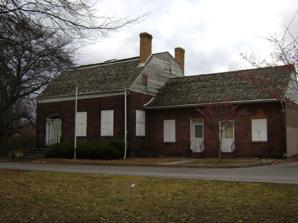
Building: Westside Park (Paterson, New Jersey)
Country: United States of America
Year built: 1831
Historic house in New Jersey, United States United States historic place Van Houten House U.S. National Register of Historic Places New Jersey Register of Historic Places Van Houten House seen on December 23, 2011 Show map of Passaic County, New Jersey Show map of New Jersey Show map of the United States Location 114–242 Totowa Avenue, Paterson, New Jersey Coordinates 40°54′48″N 74°11′25.8″W / 40.91333°N 74.190500°W / 40.91333; -74.190500 Built 1831 ( 1831 ) Architectural style Greek Revival, Dutch Design NRHP reference No. 73001132 NJRHP No. 2401 Significant dates Added to NRHP March 7, 1973 Designated NJRHP August 7, 1972 Westside Park is a 26.6-acre (10.8 ha) municipal park located between the Passaic River and Totowa Avenue in the city of Paterson in Passaic County, New Jersey , United States. It is home to the historic Van Houten House , which was built in 1831 and was documented by the Historic American Buildings Survey (HABS) in 1936. The two-story brick house was added to the National Register of Historic Places on March 7, 1973, for its significance in architecture (Dutch Colonial) and urban planning. History and description After his marriage in 1741, Gerrebrant Van Houten built a brick farmhouse with a frame addition on this site. His son, Dirck lived here during the American Revolutionary War . General George Washington visited here while he was staying at the Dey Mansion in 1780. The original house burned in 1830, and Dirck's son Adrian rebuilt and enlarged it in 1831. After Adrian's death in 1855, the Society for Establishing Useful Manufactures (S.U.M.) bought the house. The Van Houten House was purchased by the city of Paterson in 1889. Footbridge over the Passaic River See also National Register of Historic Places listings in Passaic County, New Jersey References